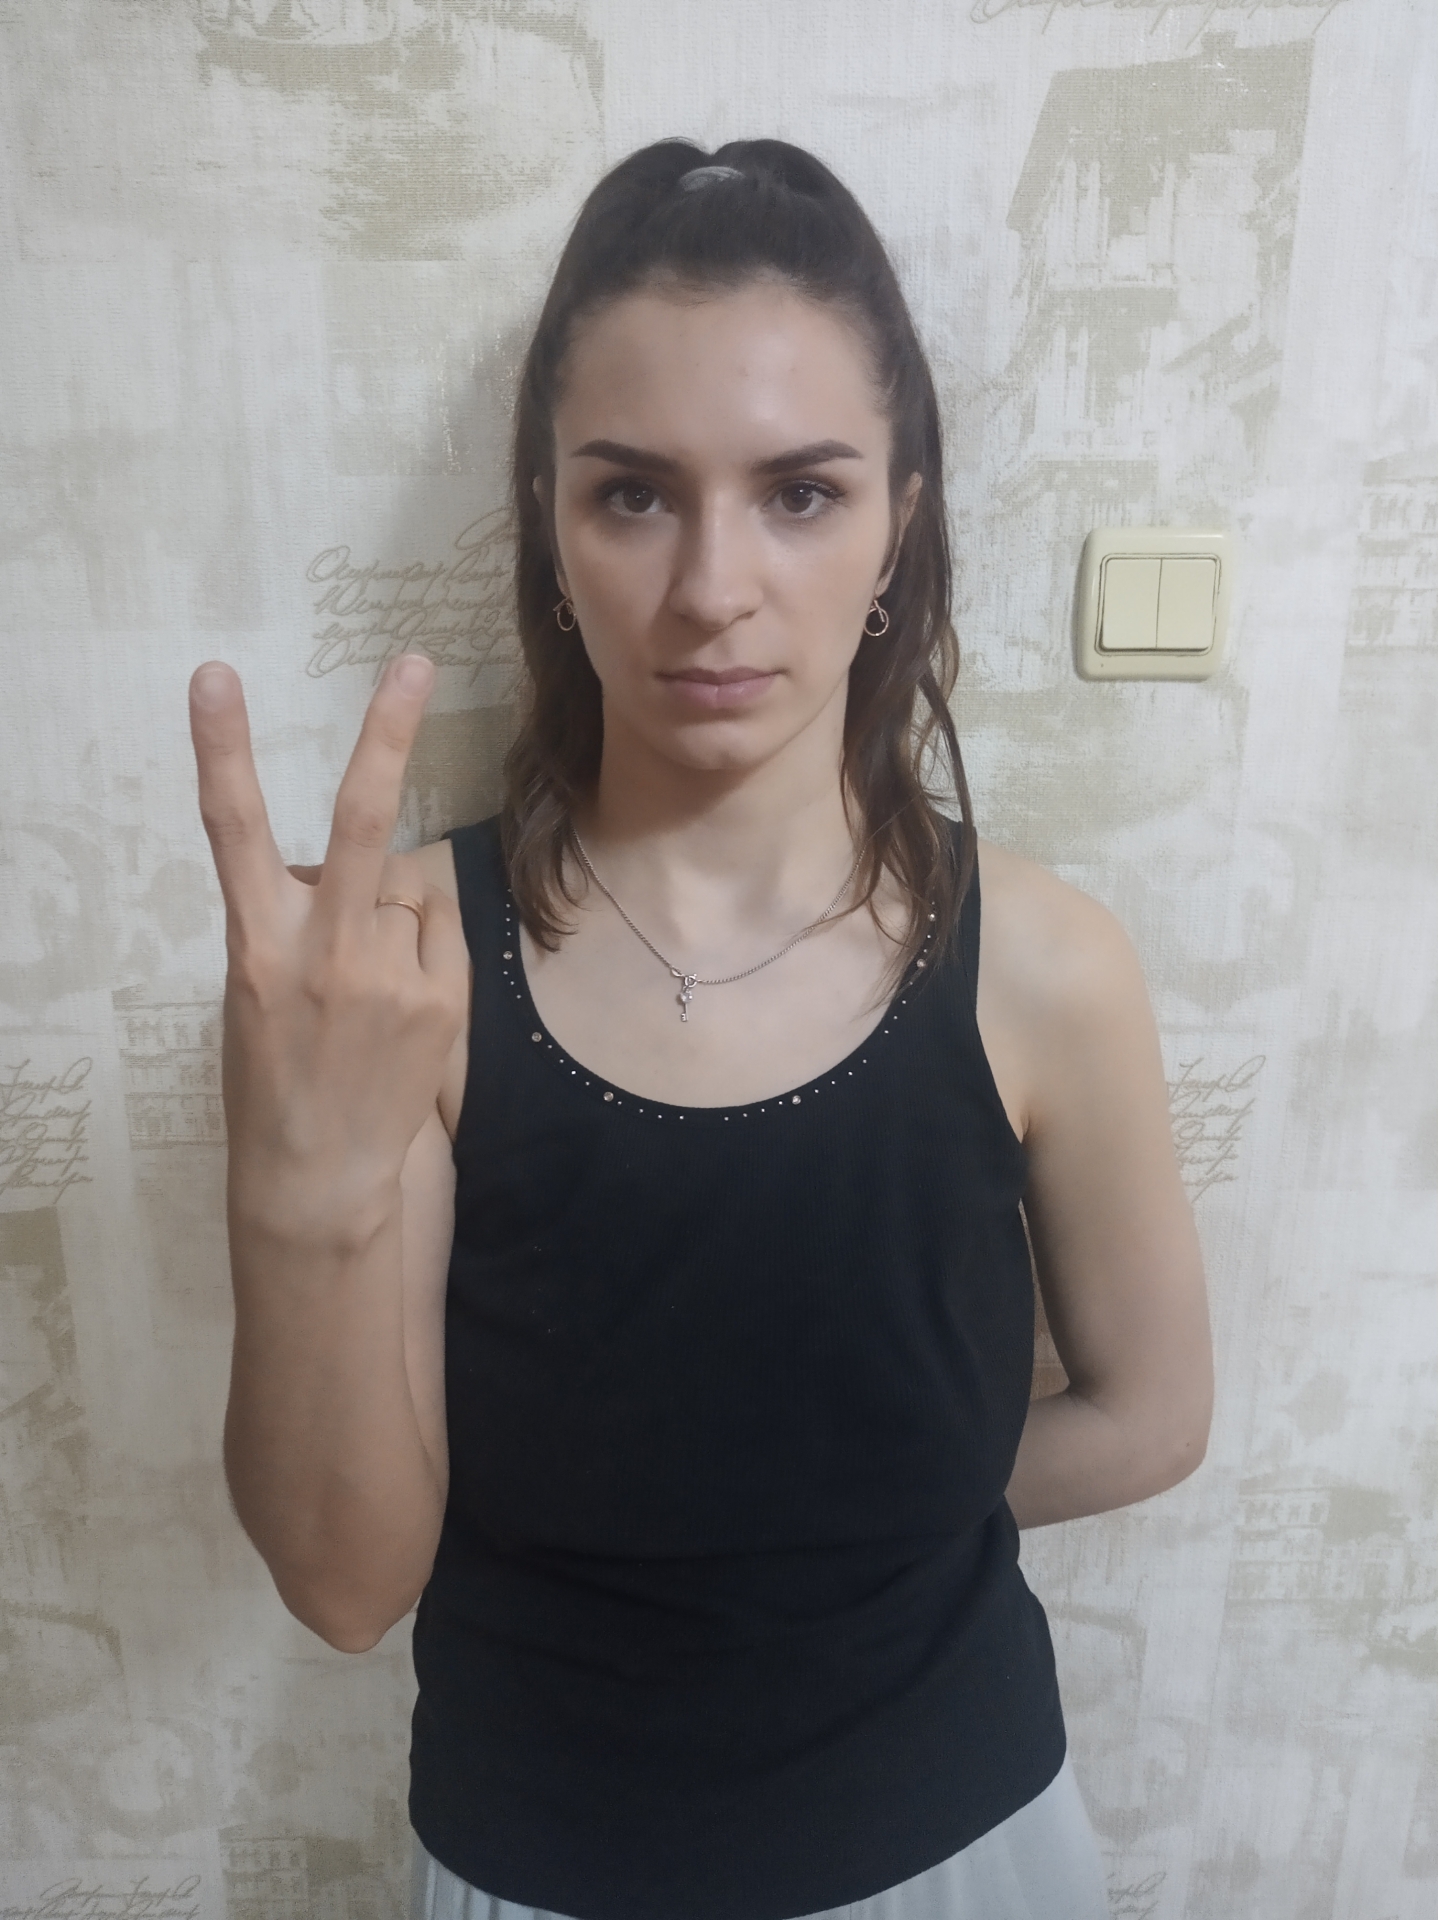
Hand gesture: peace_inverted